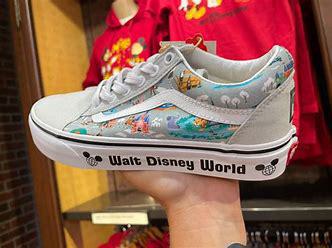
Brand: Vans
Model: 100